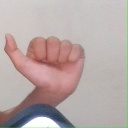
अक्षर: त